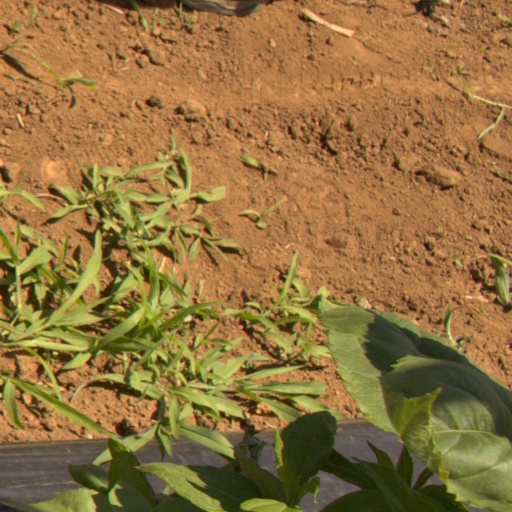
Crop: Jerusalem artichoke